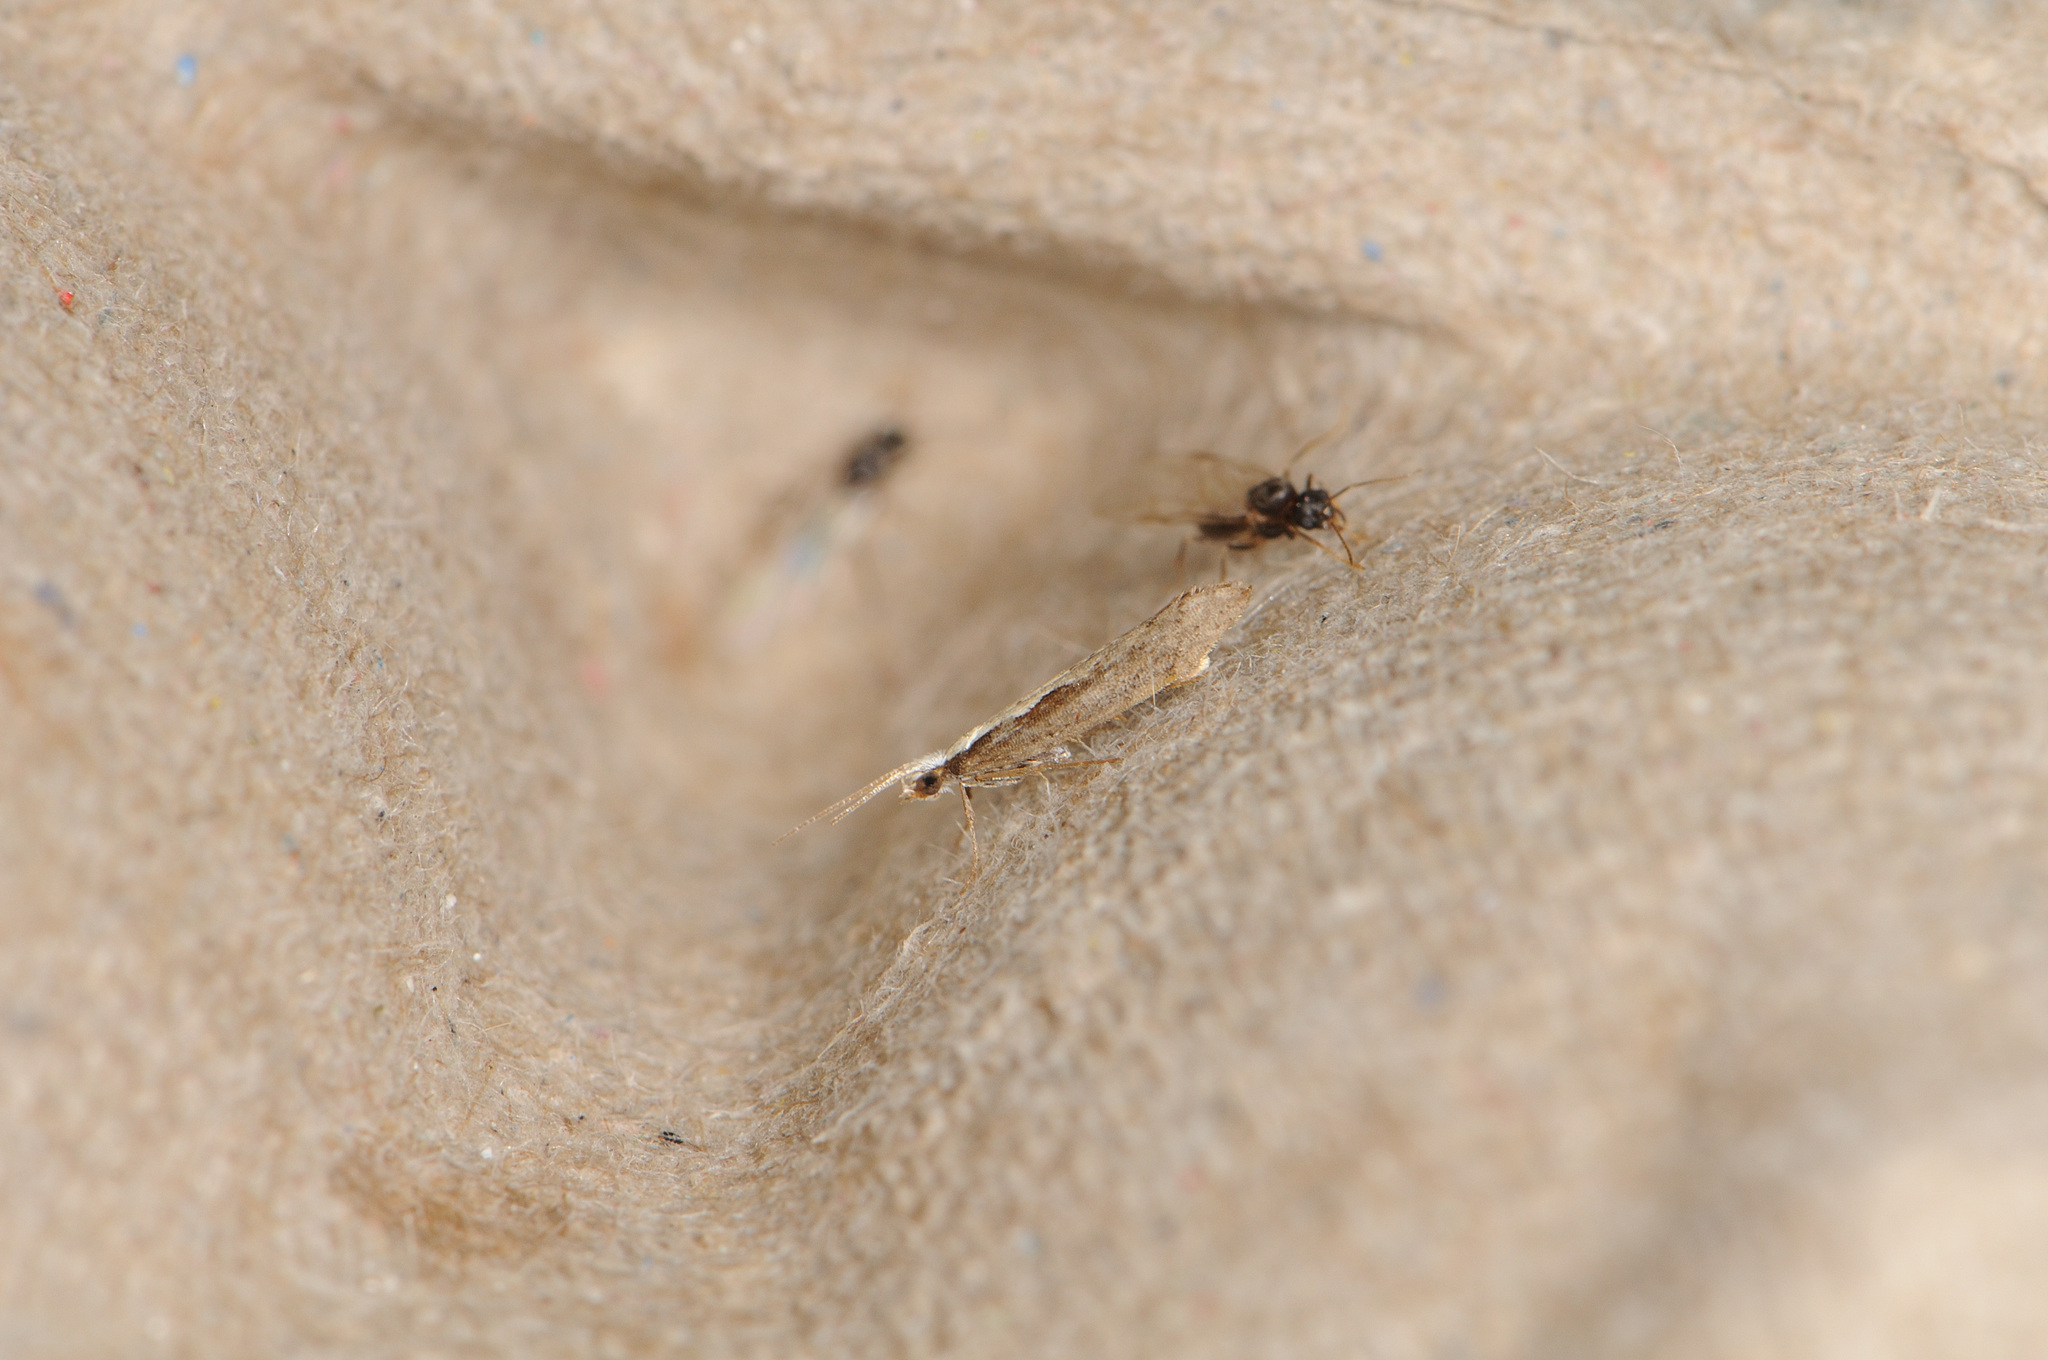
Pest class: diamondback_moth